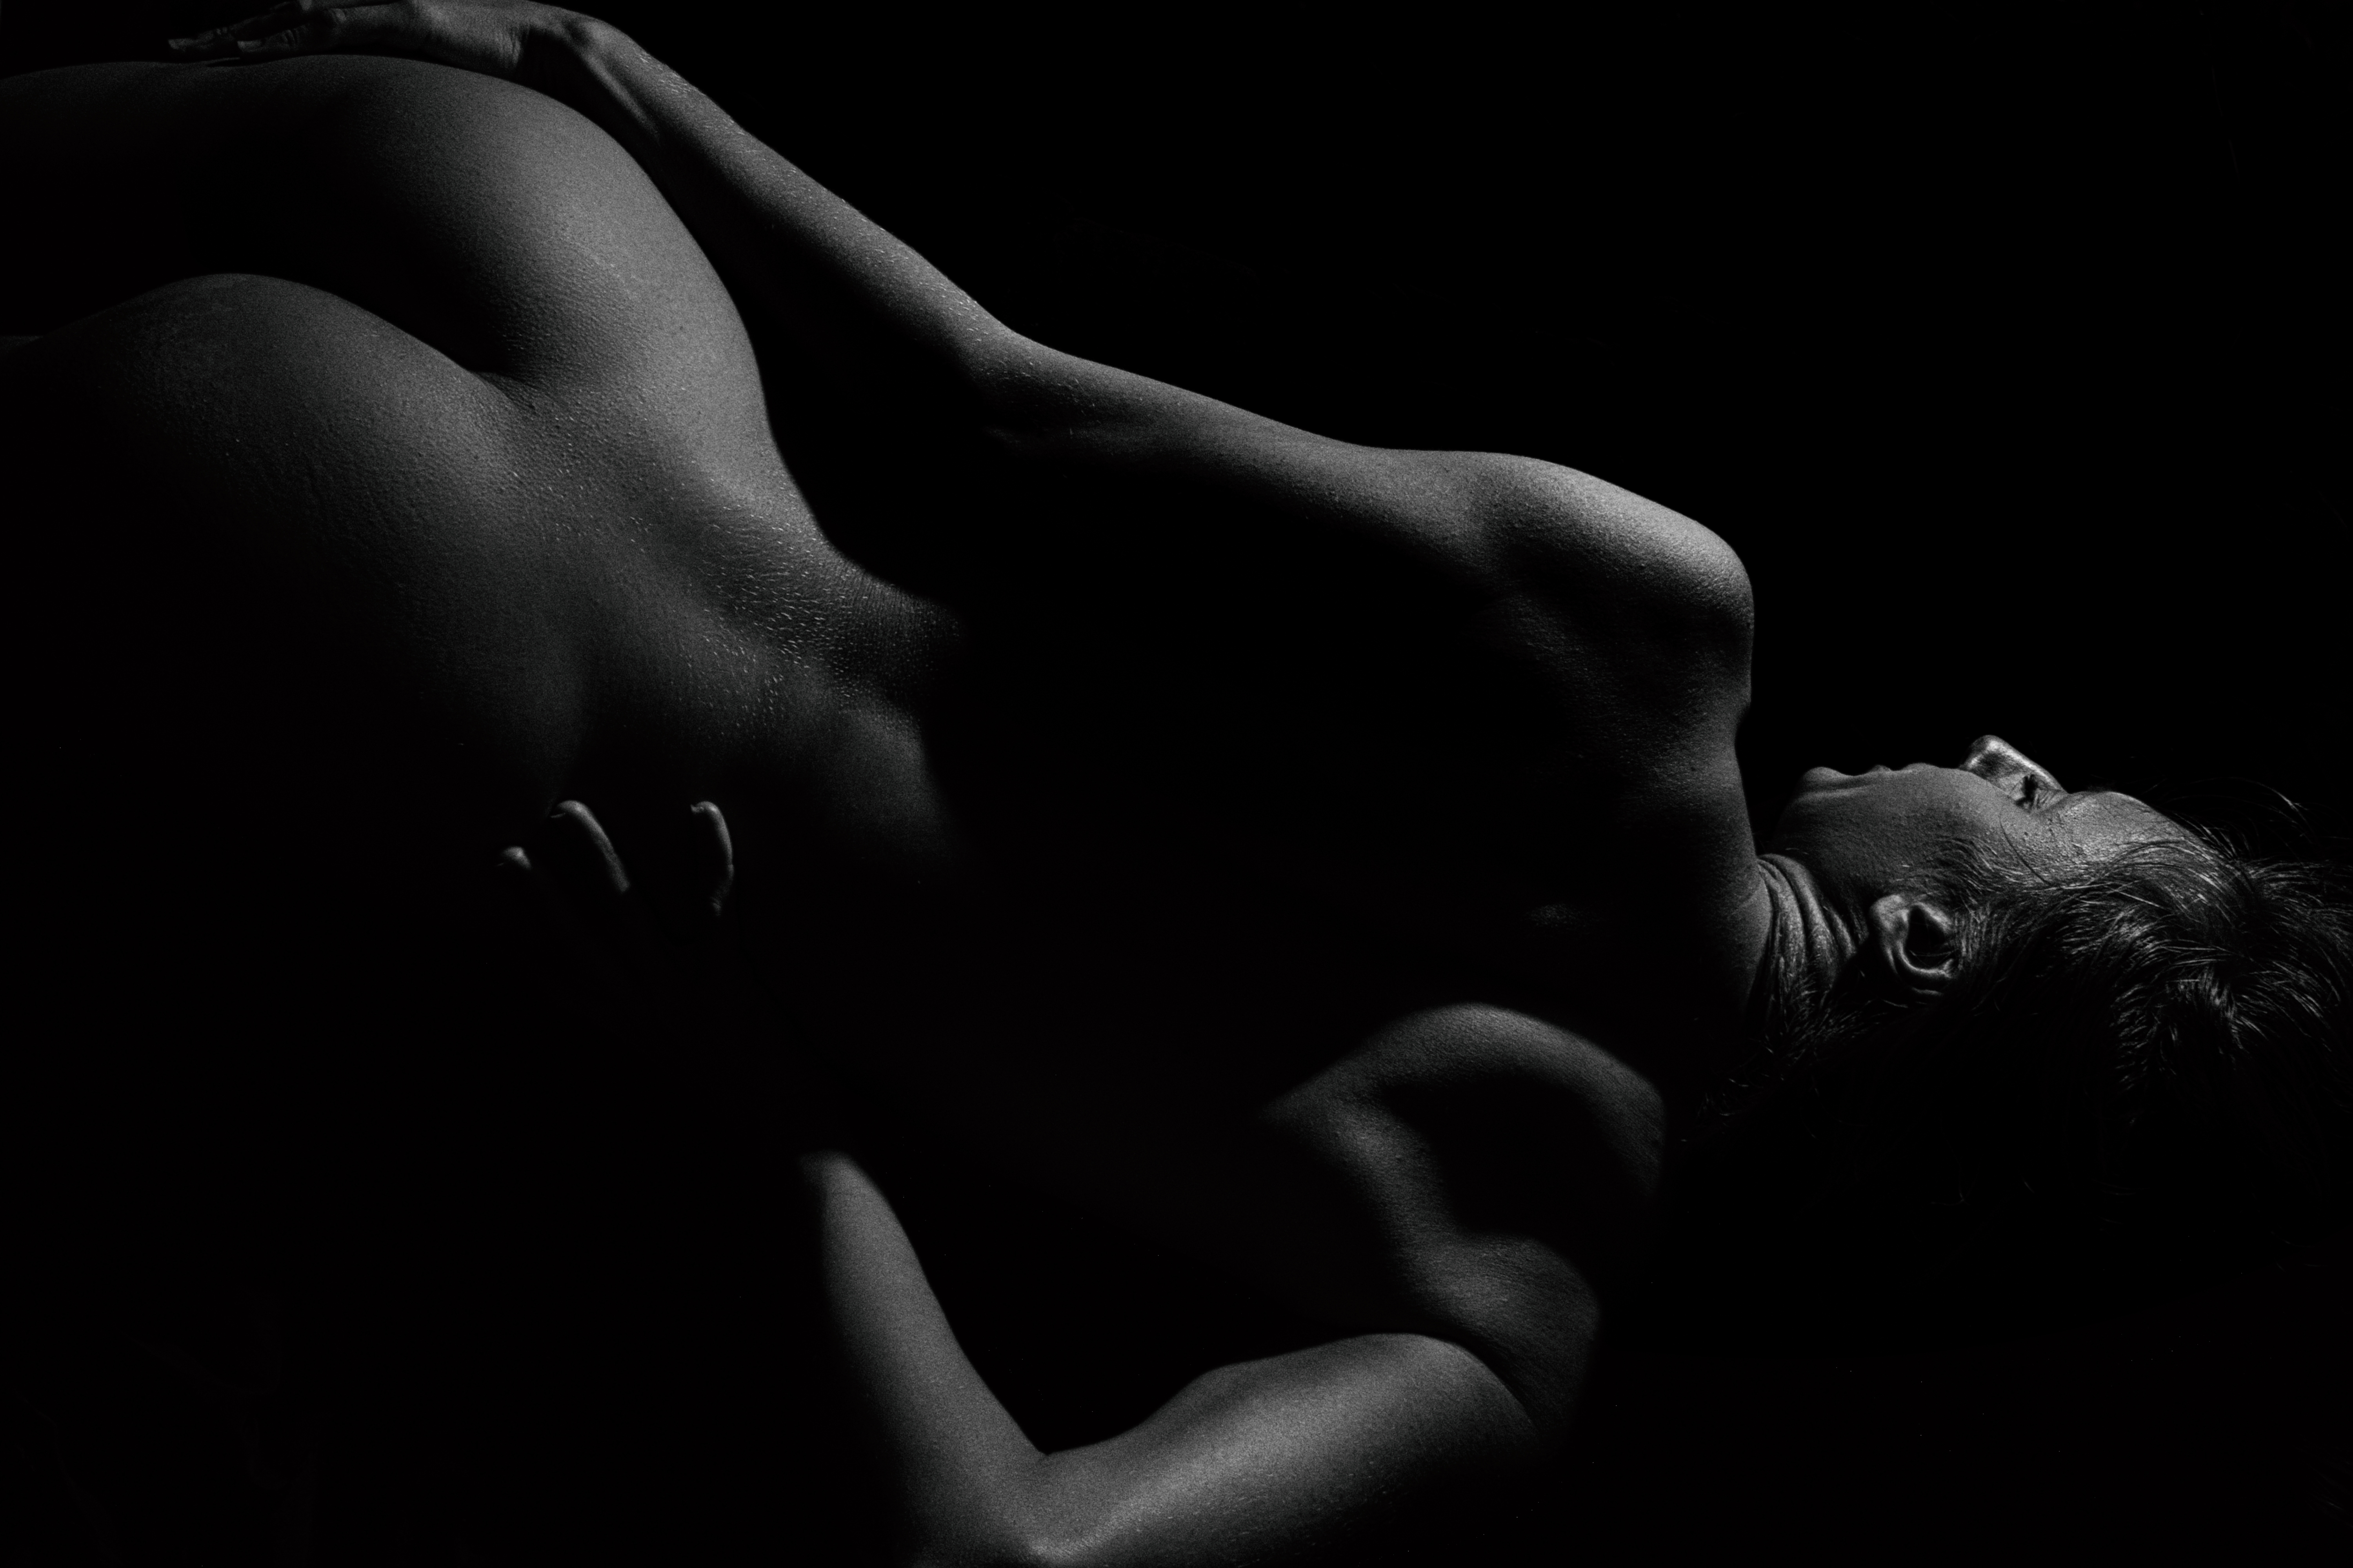
portrait, girl, body, retro, face, beautiful, look, studio, monochrome, donate, shoulder, arm, neck, human body, flash photography, jaw, elbow, gesture, finger, chest, trunk, wrist, abdomen, human leg, darkness, event, art, monochrome photography, room, flesh, still life photography, Barechested, nail, rock, shadow, knee, art model, visual arts, sitting, entertainment, portrait photography